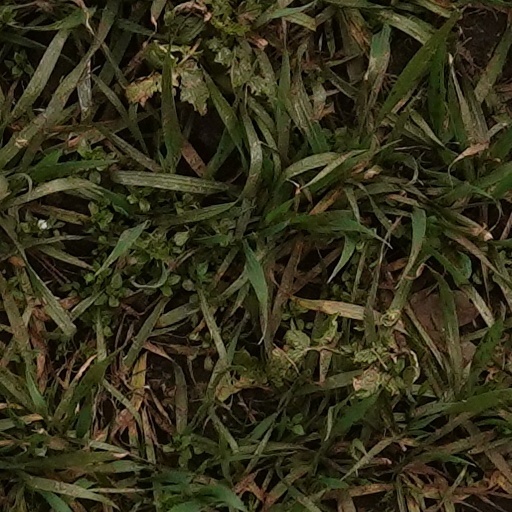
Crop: wheat